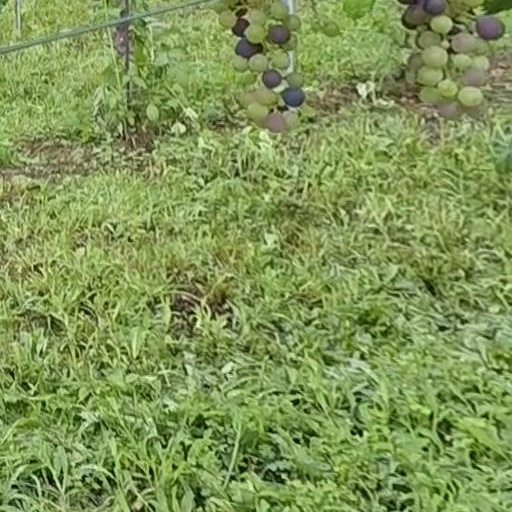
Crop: grape